Quezon City

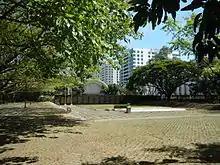

On July 17, 1948, President Elpidio Quirino signed Republic Act No. 333 into law, making Quezon City the capital of the Philippines. The Act created the Capital City Planning Commission, which was tasked to develop and implement a masterplan for the city. As the capital, the city was expanded northwards, and the barrios of Baesa, Bagbag, Banlat, Kabuyao, Novaliches Proper ("Bayan"/"Poblacion"), Pasong Putik, Pasong Tamo, Pugad Lawin, San Bartolome, and Talipapa in Novaliches were ceded from Caloocan. This territorial change caused the division of Caloocan into two non-contiguous parts. Quezon City was formally inaugurated as the capital on October 12, 1949. President Quirino laid the cornerstone on the proposed Capitol Building at Constitution Hills.